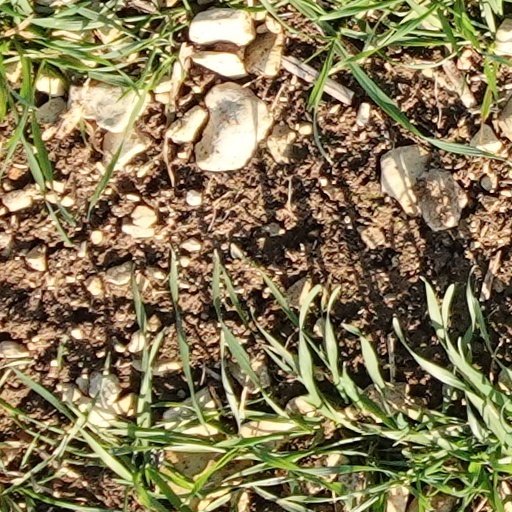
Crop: wheat